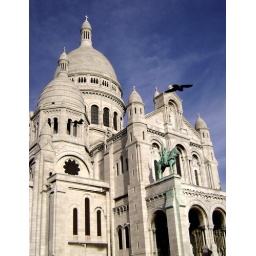
Paris birds flying in front of Sacre Coeur